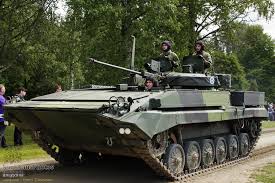
Label: BMP-2